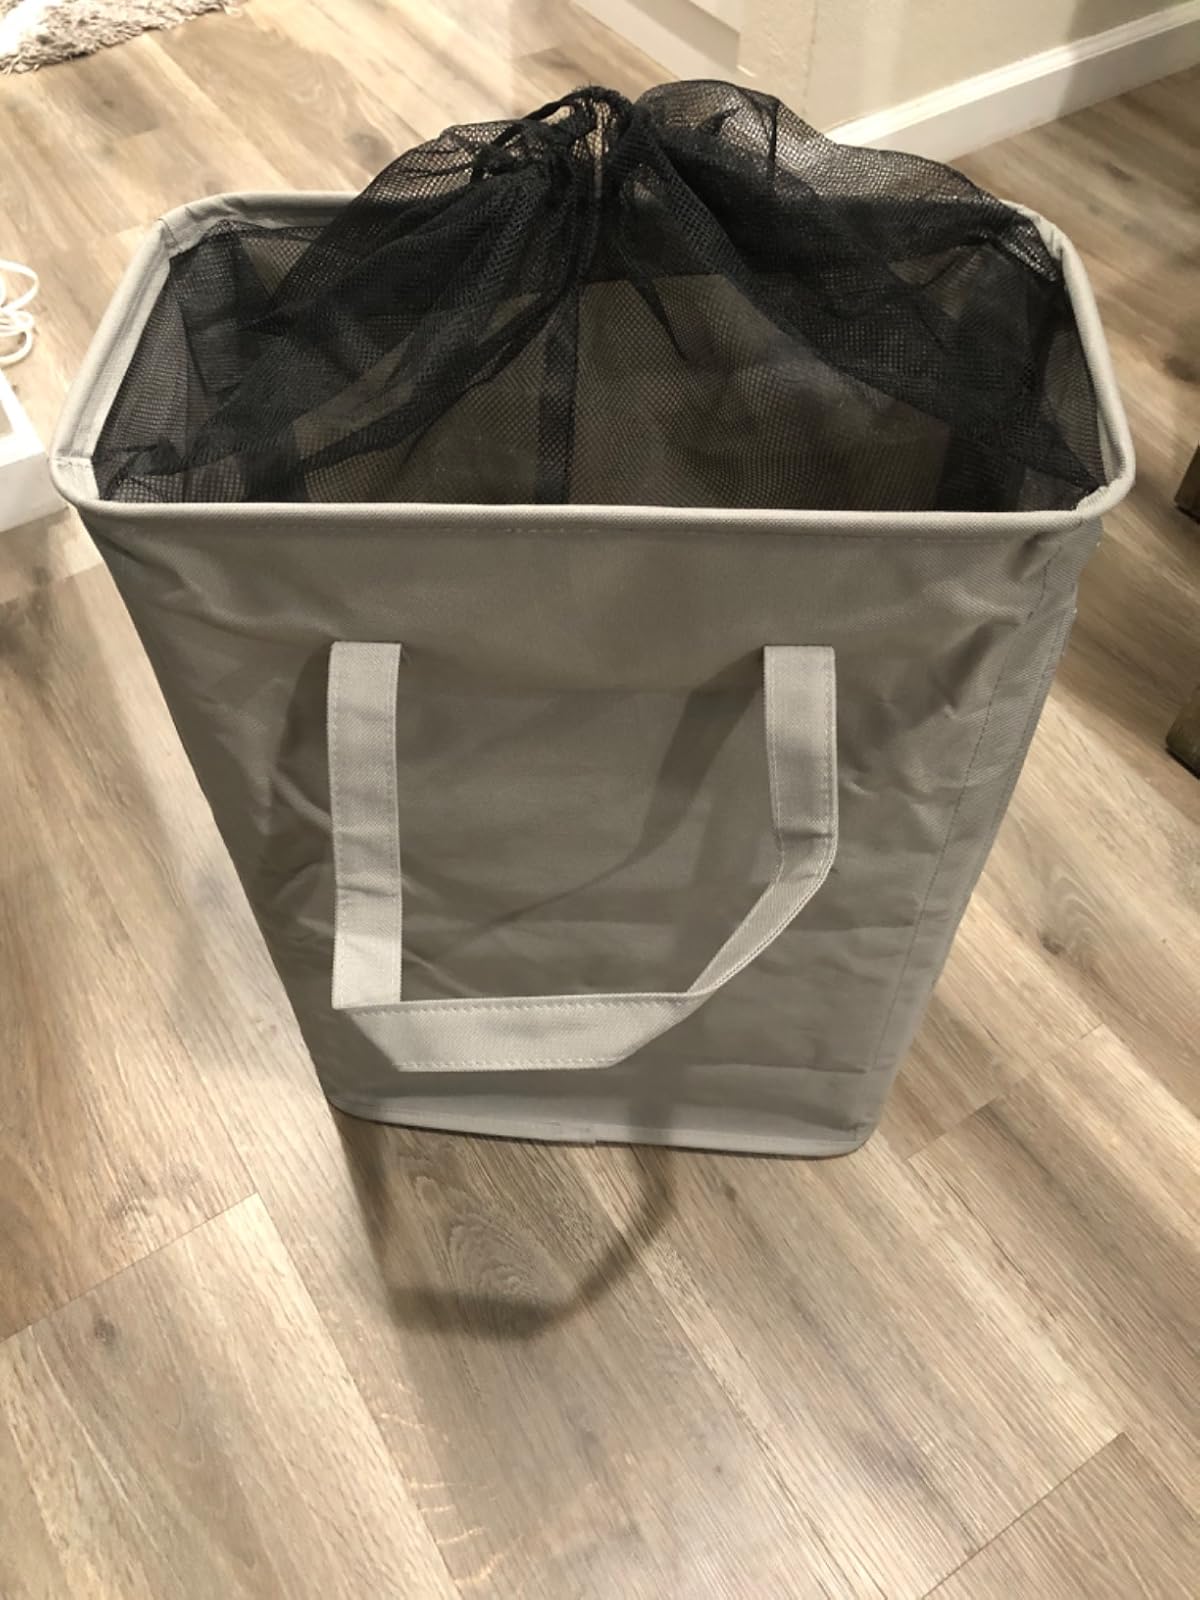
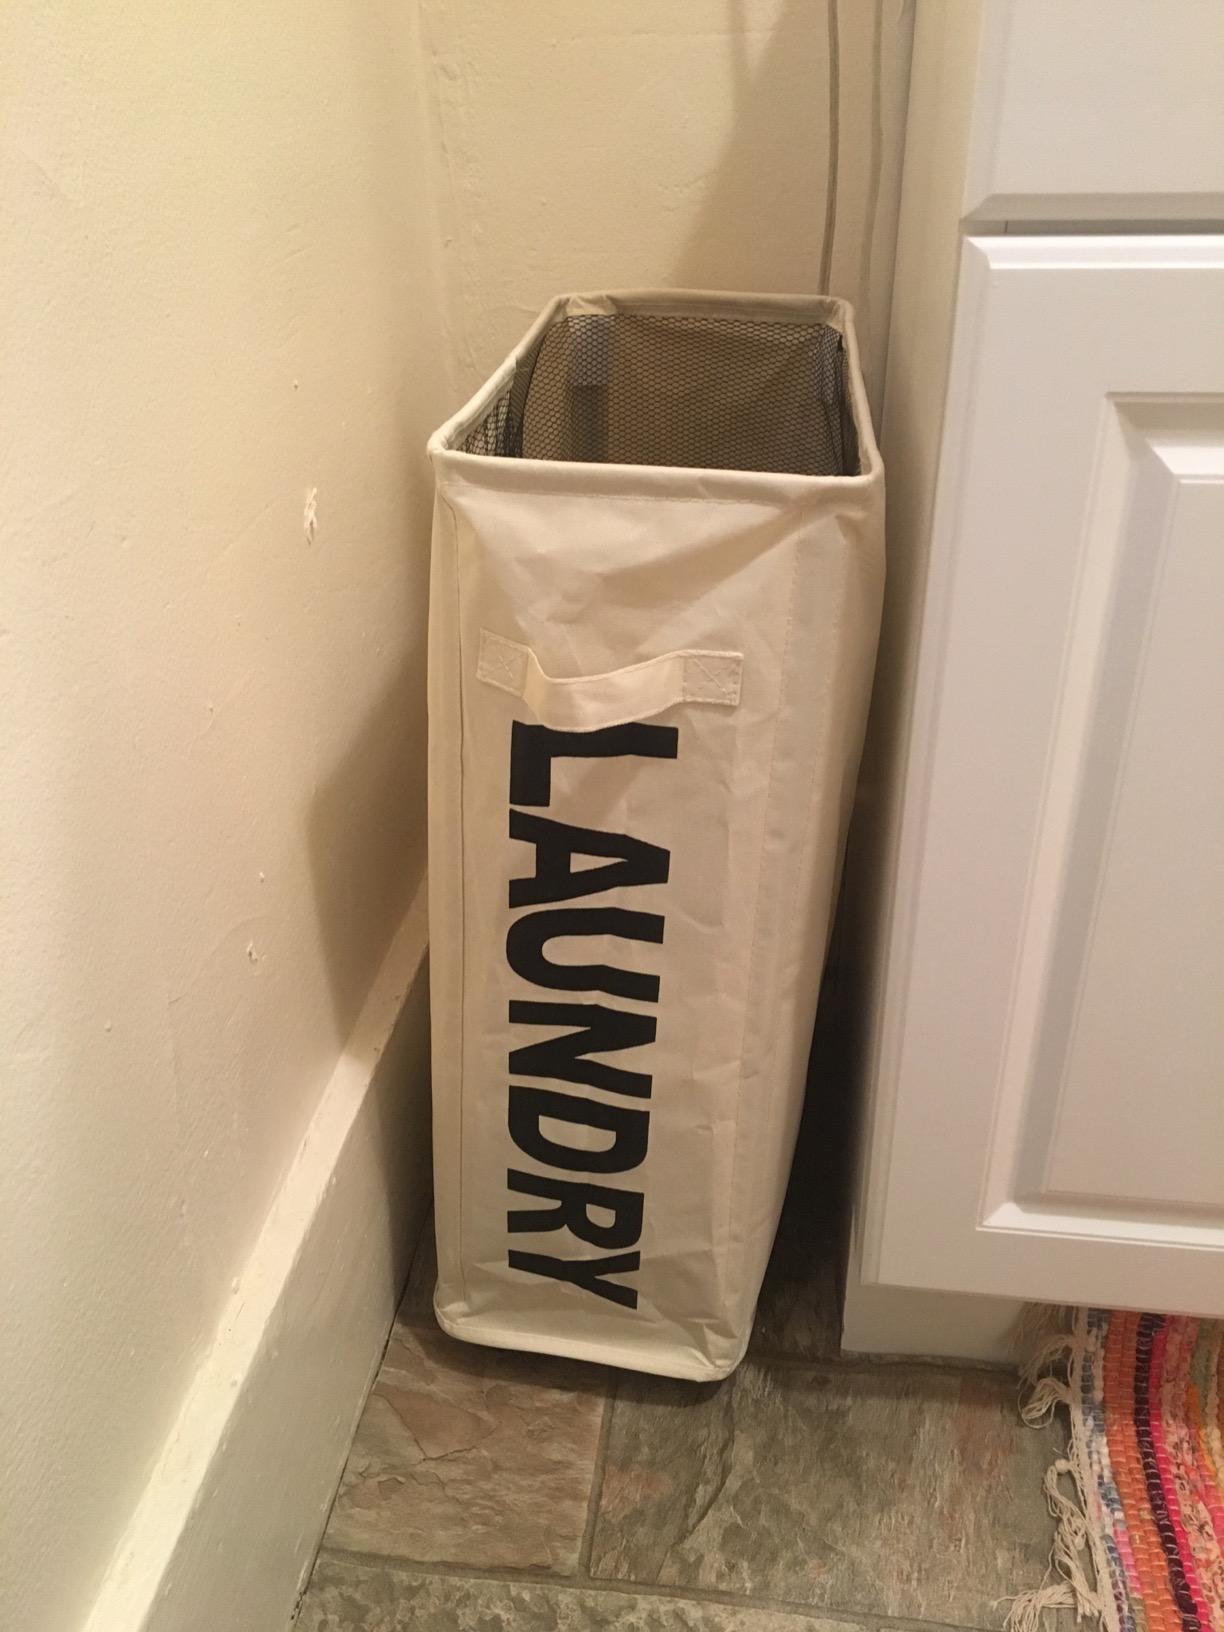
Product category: items_hamper
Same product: no